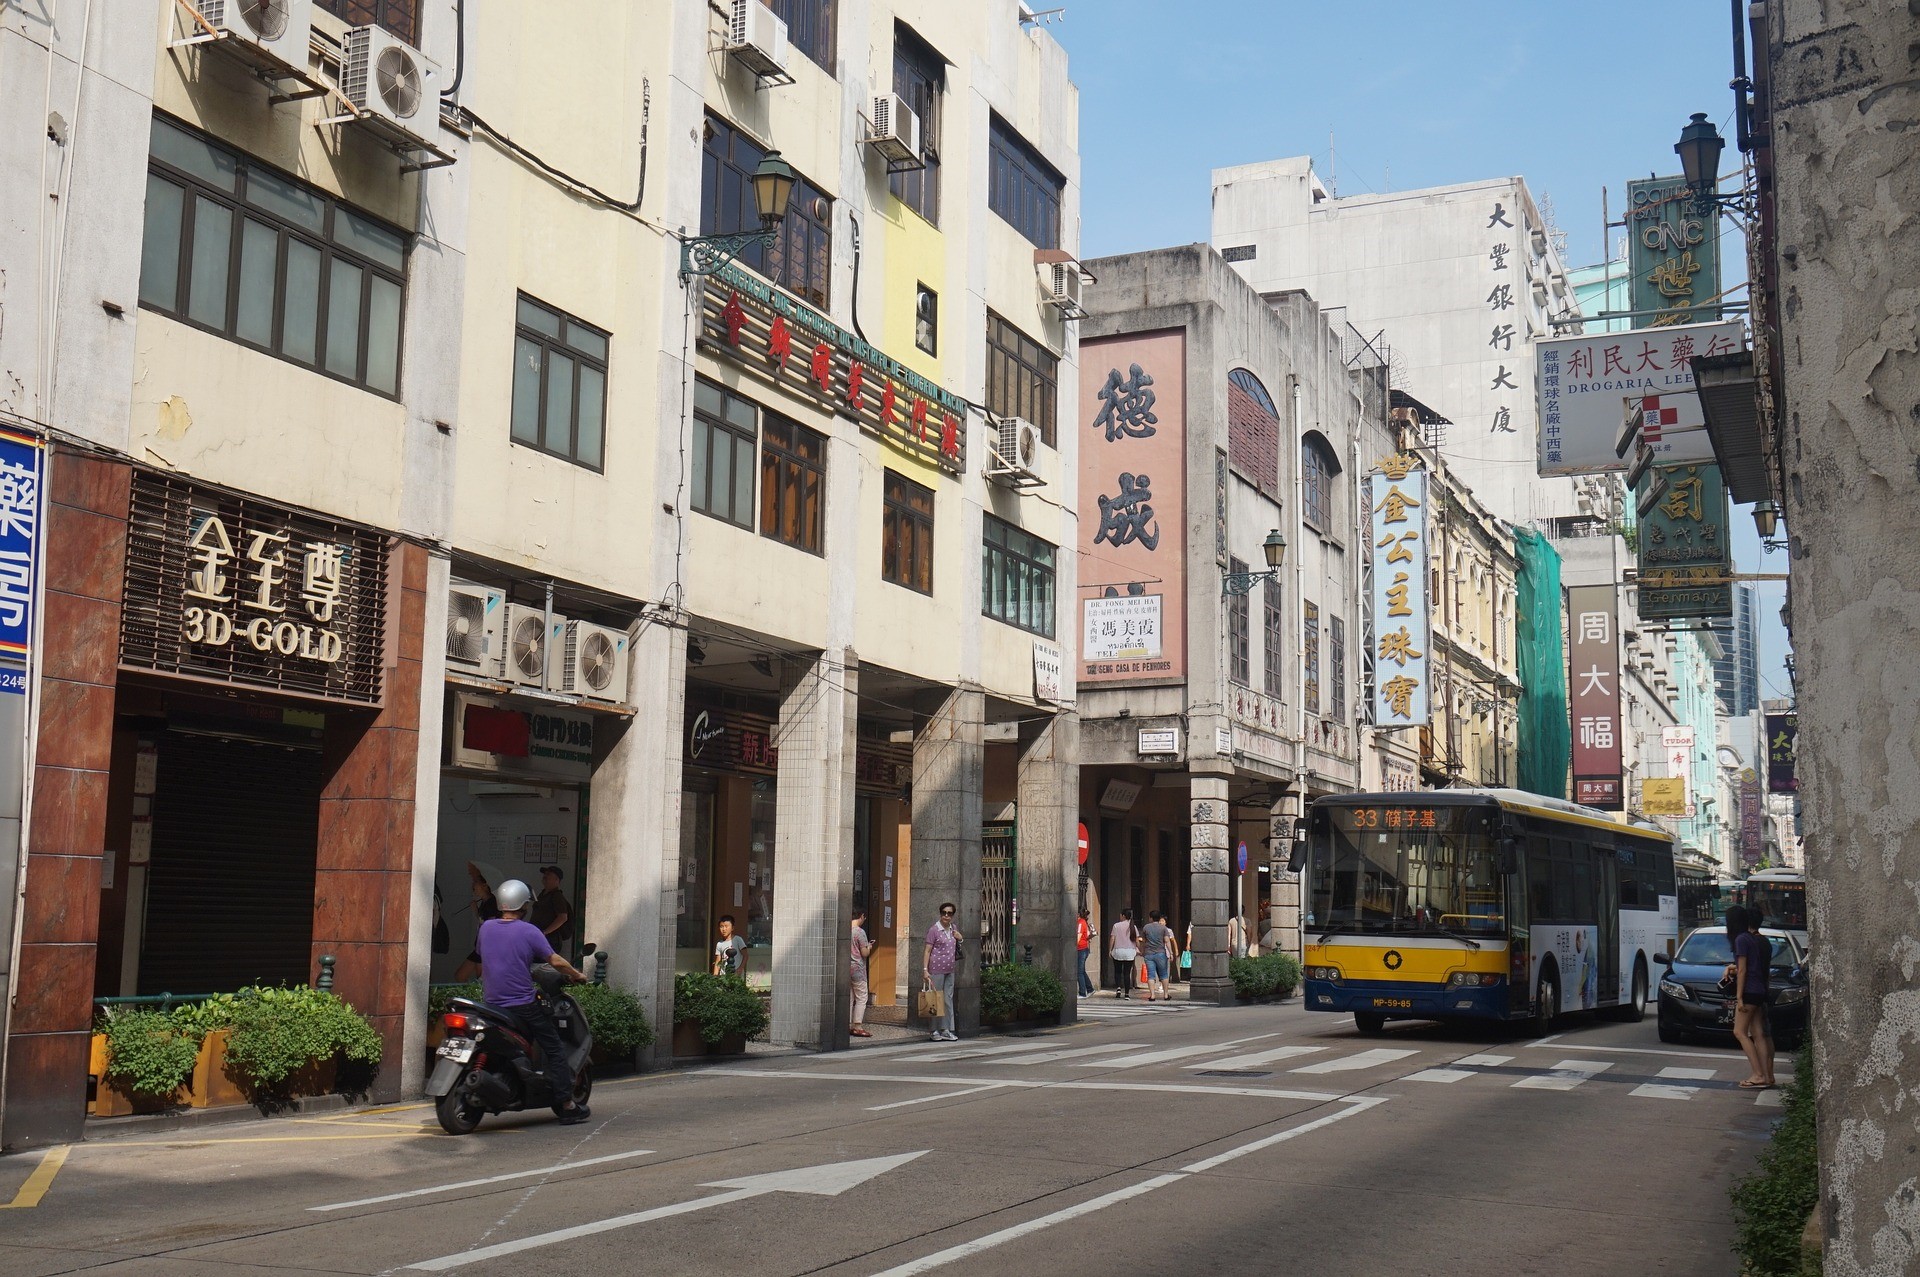
hong kong, vintage, street, cars, neighbourhood, town, building, urban area, city, human settlement, residential area, downtown, road, mixed use, metropolitan area, architecture, infrastructure, apartment, real estate, metropolis, thoroughfare, lane, vehicle, house, pedestrian, urban design, travel, facade, nonbuilding structure, tourism